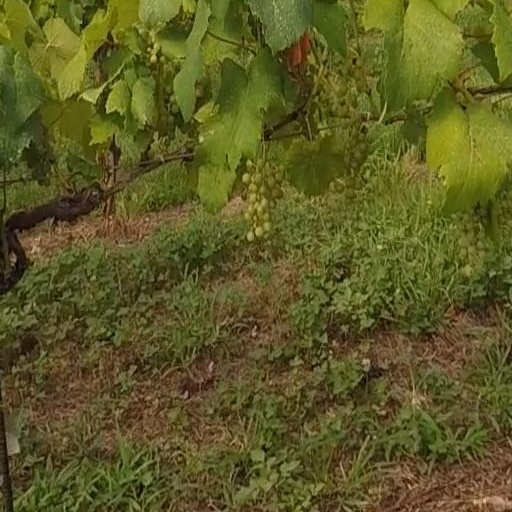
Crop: grape